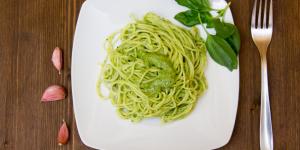
tallarines verdes peruanos